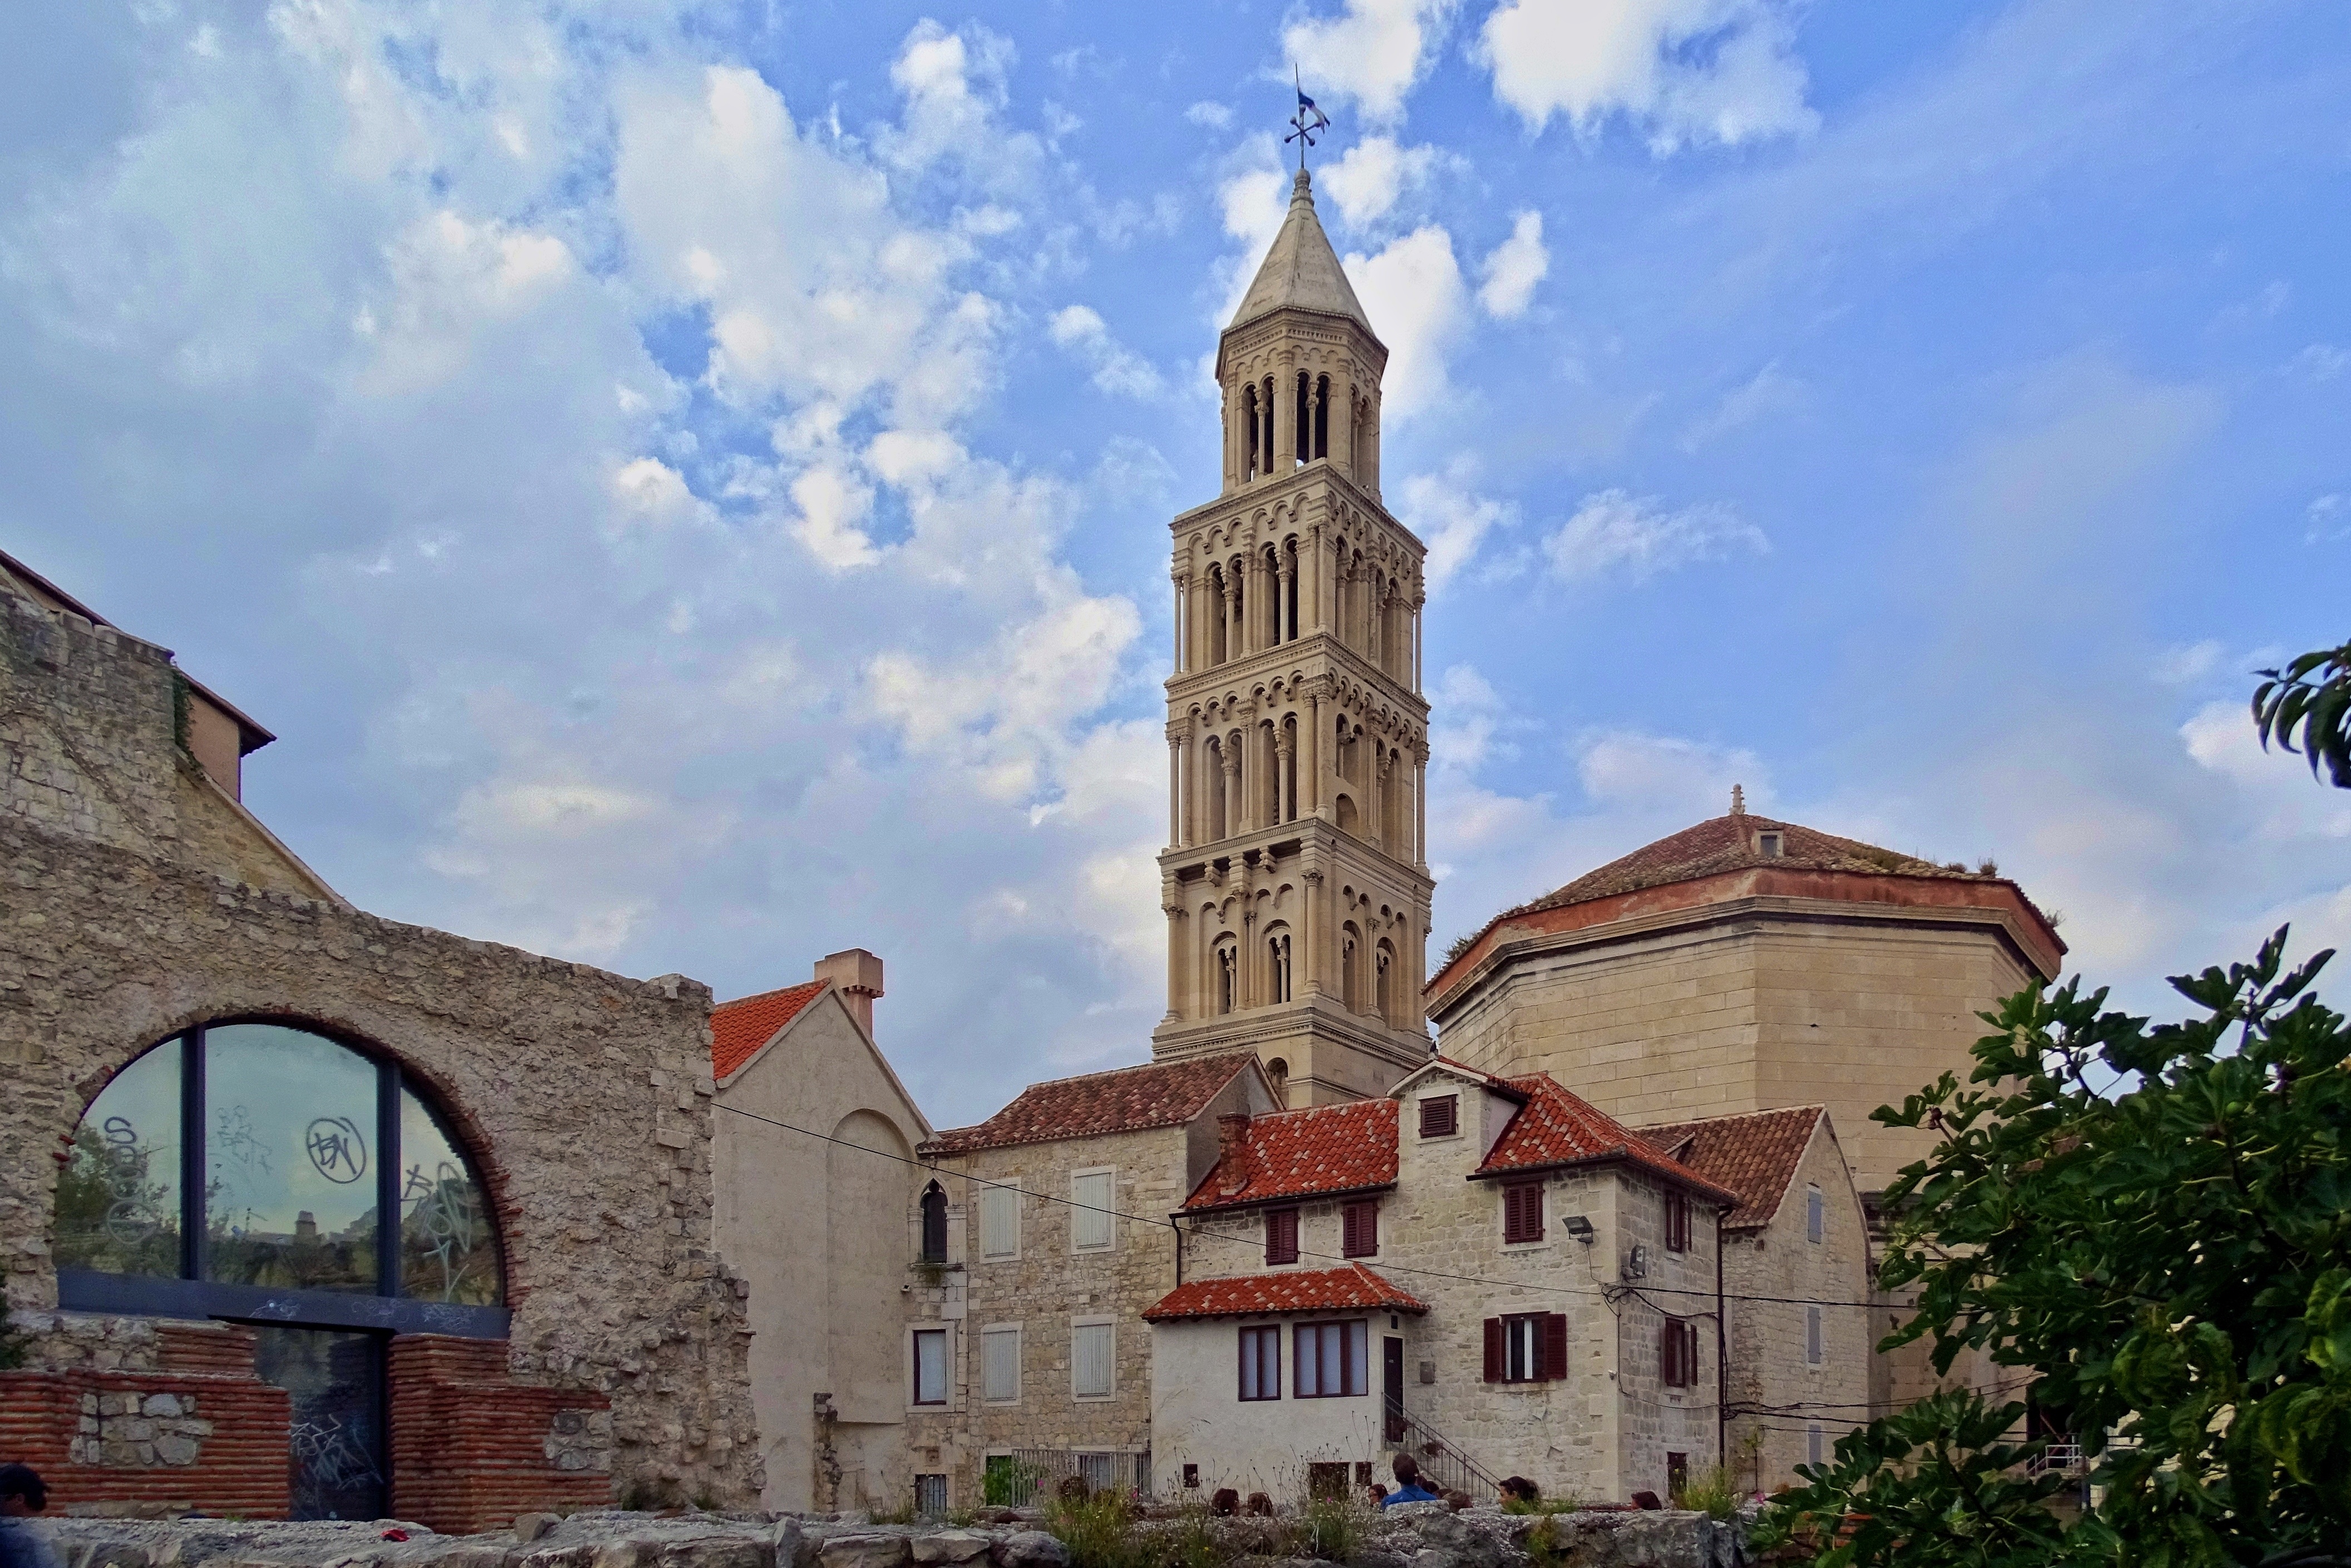
town, building, monument, europe, tower, landmark, church, cathedral, chapel, place of worship, bell tower, old town, croatia, steeple, monastery, roman, historically, split, antiquity, historic site, spanish missions in california, dioakletianpalast